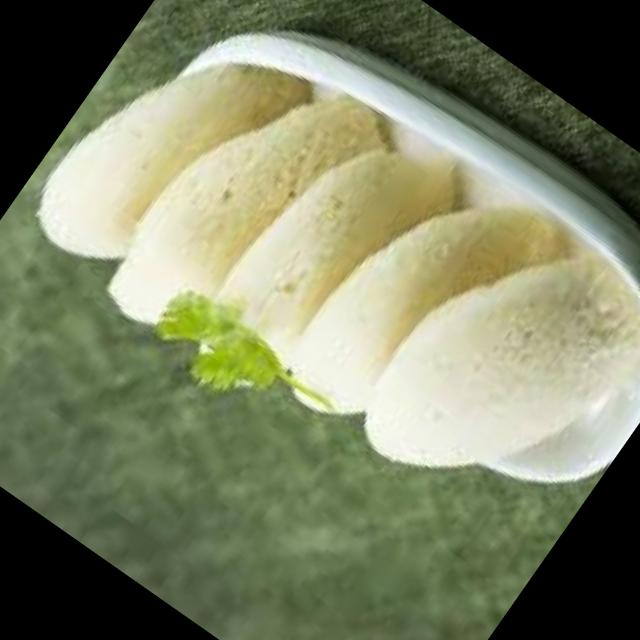
Dish: idli